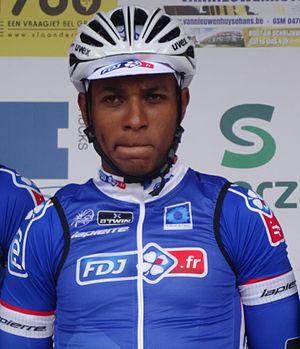
Reportage photographique réalisé le mercredi 24 septembre à l'occasion du départ et du début de la course du Circuit du Houtland 2014 à Lichtervelde, Belgique.
La saison 2015 de l'équipe cycliste FDJ est la dix-neuvième de cette équipe, lancée en 1997 et dirigée par Marc Madiot. En tant que WorldTeam, l'équipe participe à l'ensemble du calendrier de l'UCI World Tour du Tour Down Under en janvier jusqu'au Tour de Lombardie en octobre. Parallèlement au World Tour, FDJ peut participer aux courses des circuits continentaux de cyclisme.
La saison 2014 de l'équipe cycliste FDJ.fr est la dix-huitième de l'équipe dirigée par Marc Madiot. En tant qu'équipe World Tour, l'équipe participe à l'ensemble du calendrier de l'UCI World Tour du Tour Down Under en janvier au Tour de Pékin en octobre. Parallèlement au World Tour, FDJ.fr peut participer aux courses des circuits continentaux de cyclisme. Les coureurs principaux de cette formation sont Thibaut Pinot ainsi que les sprinteurs Arnaud Démare et Nacer Bouhanni et le Champion de France Arthur Vichot.